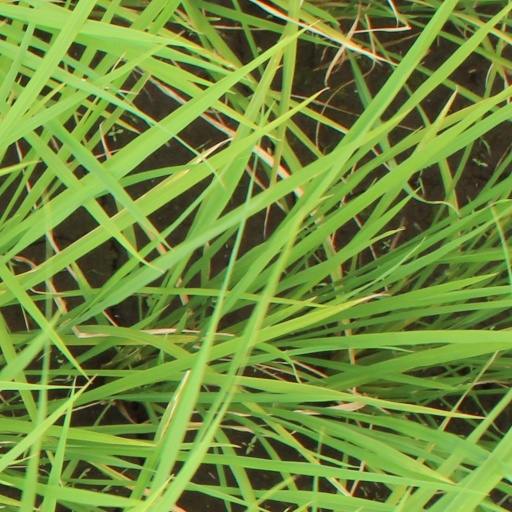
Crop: rice